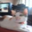
Label: cat